Äntligen hemma

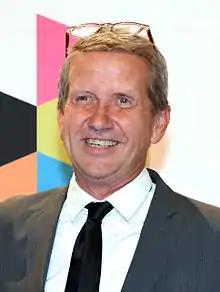
The show's host, Martin Timell in 2013

Äntligen hemma ("Home at last") was a Swedish TV show on TV4 about home improvement. It aired for the first time on 22 April 1997. The show includes DIY interior decorating tips for home owners. The host, Martin Timell, is trained as a carpenter and has worked as a host for various TV shows since 1984.